Edmund Randolph

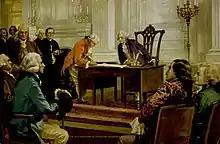
George Washington witnesses Gouverneur Morris sign the constitution as Benjamin Franklin attends (at left; glasses) and Edmund Randolph and Alexander Hamilton look on (far right), in John Henry Hintermeister's 1925 painting, "Foundation of the American Government".

The following year, as a delegate from Virginia to the Constitutional Convention, at 34, Randolph introduced the Virginia Plan as an outline for a new national government. Although an enslaver himself, he argued against the importation of enslaved people and for a strong central government and advocated a plan for three chief executives from various parts of the country. The Virginia Plan also proposed a bicameral legislature, both houses of which would have delegates chosen based on state population. Randolph proposed and was supported unanimously by the convention's delegates "that a Nationally Judiciary be established" (Article III of the U.S. Constitution would establish the federal court system). The Articles of Confederation lacked a national court system for the United States.